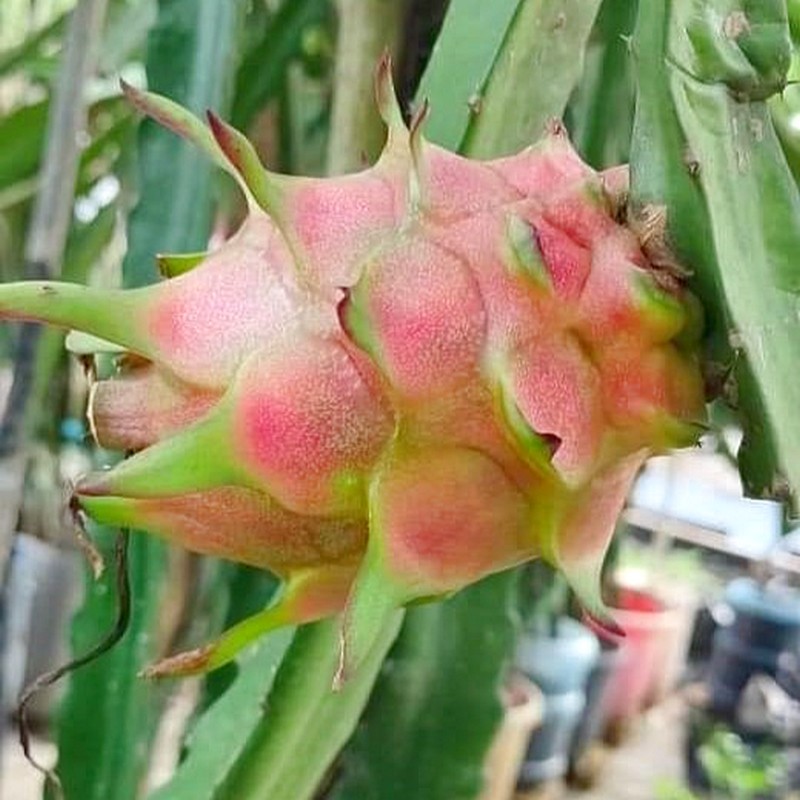
Label: Mature Dragon Fruit